Virtual DOS machine

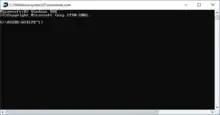
COMMAND.COM running in the NTVDM of Windows 10

NTVDM is a system component of all IA-32 editions of the Windows NT family since 1993 with the release of Windows NT 3.1. It allows execution of 16-bit Windows and 16-bit / 32-bit DOS applications. The Windows NT 32-bit user-mode executable which forms the basis for a single DOS (or Windows 3.x) environment is called .